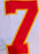
Number: 7